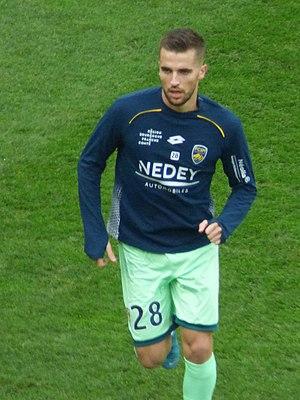
Gaëtan Weissbeck avant le match RC Lens / FC Sochaux, comptant pour la quinzième journée du championnat de France de Ligue 2 de football 2019-2020, le 23 novembre 2019, au Stade Bollaert-Delelis.